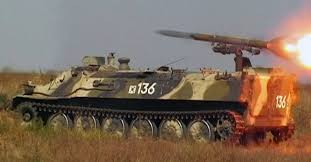
Label: MT_LB